Aleš Dryml Jr.

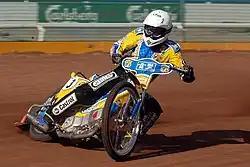
Dryml riding for Oxford in 2007

The following season in 2001, Oxford brought in Leigh Adams as heat leader and retained the Dryml brothers on reduced averages, this combination was a winning one, as the three riders were instrumental in helping Oxford win the 2001 Elite League. Dryml also finished second in the German Individual Speedway Championship. After the 2002 season with Oxford, Ales joined the Belle Vue Aces for the 2003 Elite League speedway season but was released so joined the Poole Pirates as a replacement for his brother who had broken his leg. Ales helped Poole finish the season as the league and cup double winners.